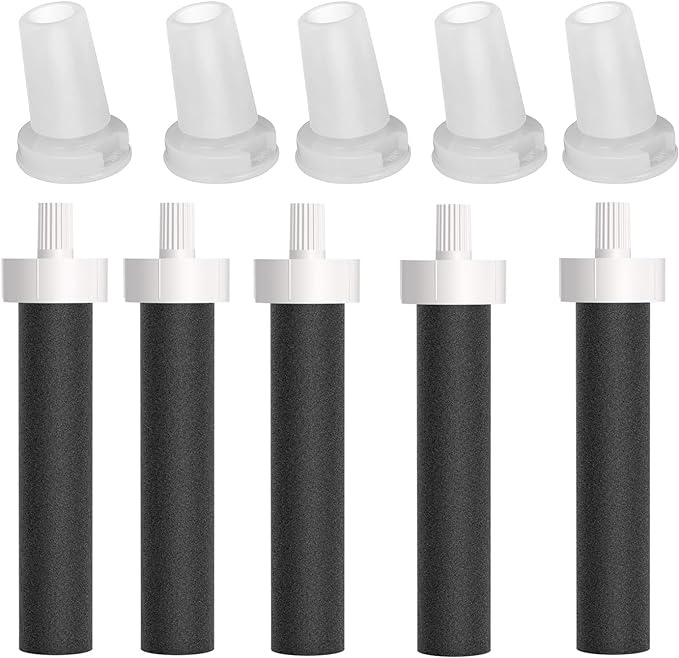
MLKSI Water Bottle Mouthpiece Replacement and Water Bottle Filter
About This Solve the Discoloration of Bite: After using the water bottle for a period of time, we will always find that the valve is seriously discolored. Use these for brita mouthpiece replacement valves to match your water bottle perfectly, and you will have a new looking bottle! Update Your Water Bottle Usage Habits: It is recommended to replace the mouthpiece replacement for brita water bottle every three months to ensure that your bottle is always in the best condition. Food-Grade Material: These for brita water bottle mouthpiece replacement made of high-quality food-grade silicone material, which are safe and BPA-free, and makes it an ideal mouthpiece replacement for your water bottle. Trusted quality water bottle accessories for brita filter water bottle. Accurate Compatibility: These bite valve for brita replacement parts Compatible with Brita filter water bottles series, including for Brita Stainless Steel Water Filter Bottle 32oz, 20oz and for Brita Plastic Water Filter Bottle 36oz, 26oz. Before purchasing, please confirm the model size first! Overview Material : Stainless Steel External Testing Certification : FDA Brand : MLKSI Unit Count : 4.0 Count
Brand: MLKSI
Category: Home & Garden > Kitchen & Dining > Kitchen Appliance Accessories > Water Cooler Accessories